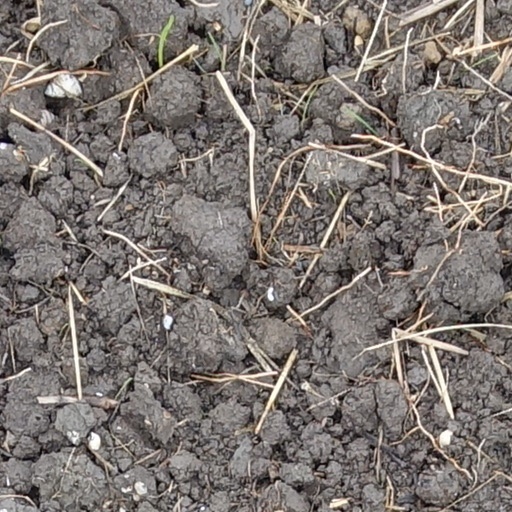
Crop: wheat